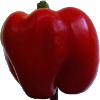
Label: Pepper Red 1